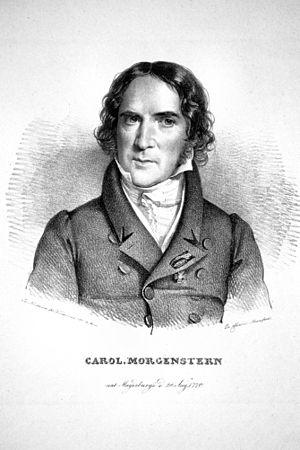
Johann Karl Simon Morgenstern est un philologue allemand. Le terme Bildungsroman lui est dû.